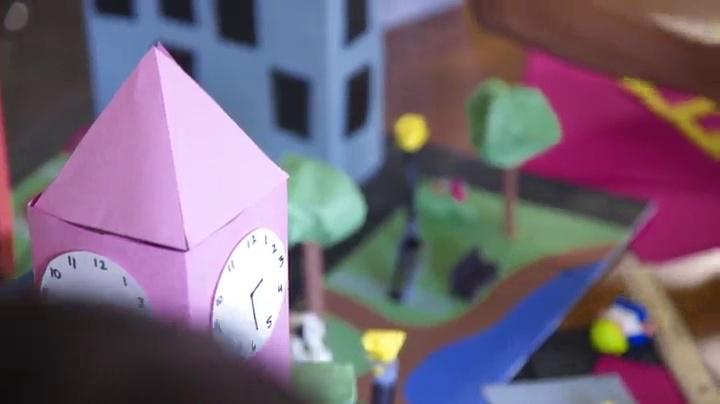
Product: Riverside 3D Construction Paper, Holiday Red, 12" x 18", 50 Sheets
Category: Arts, Crafts & Sewing | Crafting | Paper & Paper Crafts | Paper | Construction Paper
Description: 50-pack of Holiday Red paper, 12-inch by 18-inch sheets.
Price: $9.99
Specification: ProductDimensions:18x12x0.5inches|ItemWeight:1.85pounds|ShippingWeight:1.8pounds(Viewshippingratesandpolicies)|DomesticShipping:ItemcanbeshippedwithinU.S.|InternationalShipping:ThisitemcanbeshippedtoselectcountriesoutsideoftheU.S.LearnMore|ASIN:B00008XPF5|Itemmodelnumber:103443|DatefirstlistedonAmazon:November30,2006